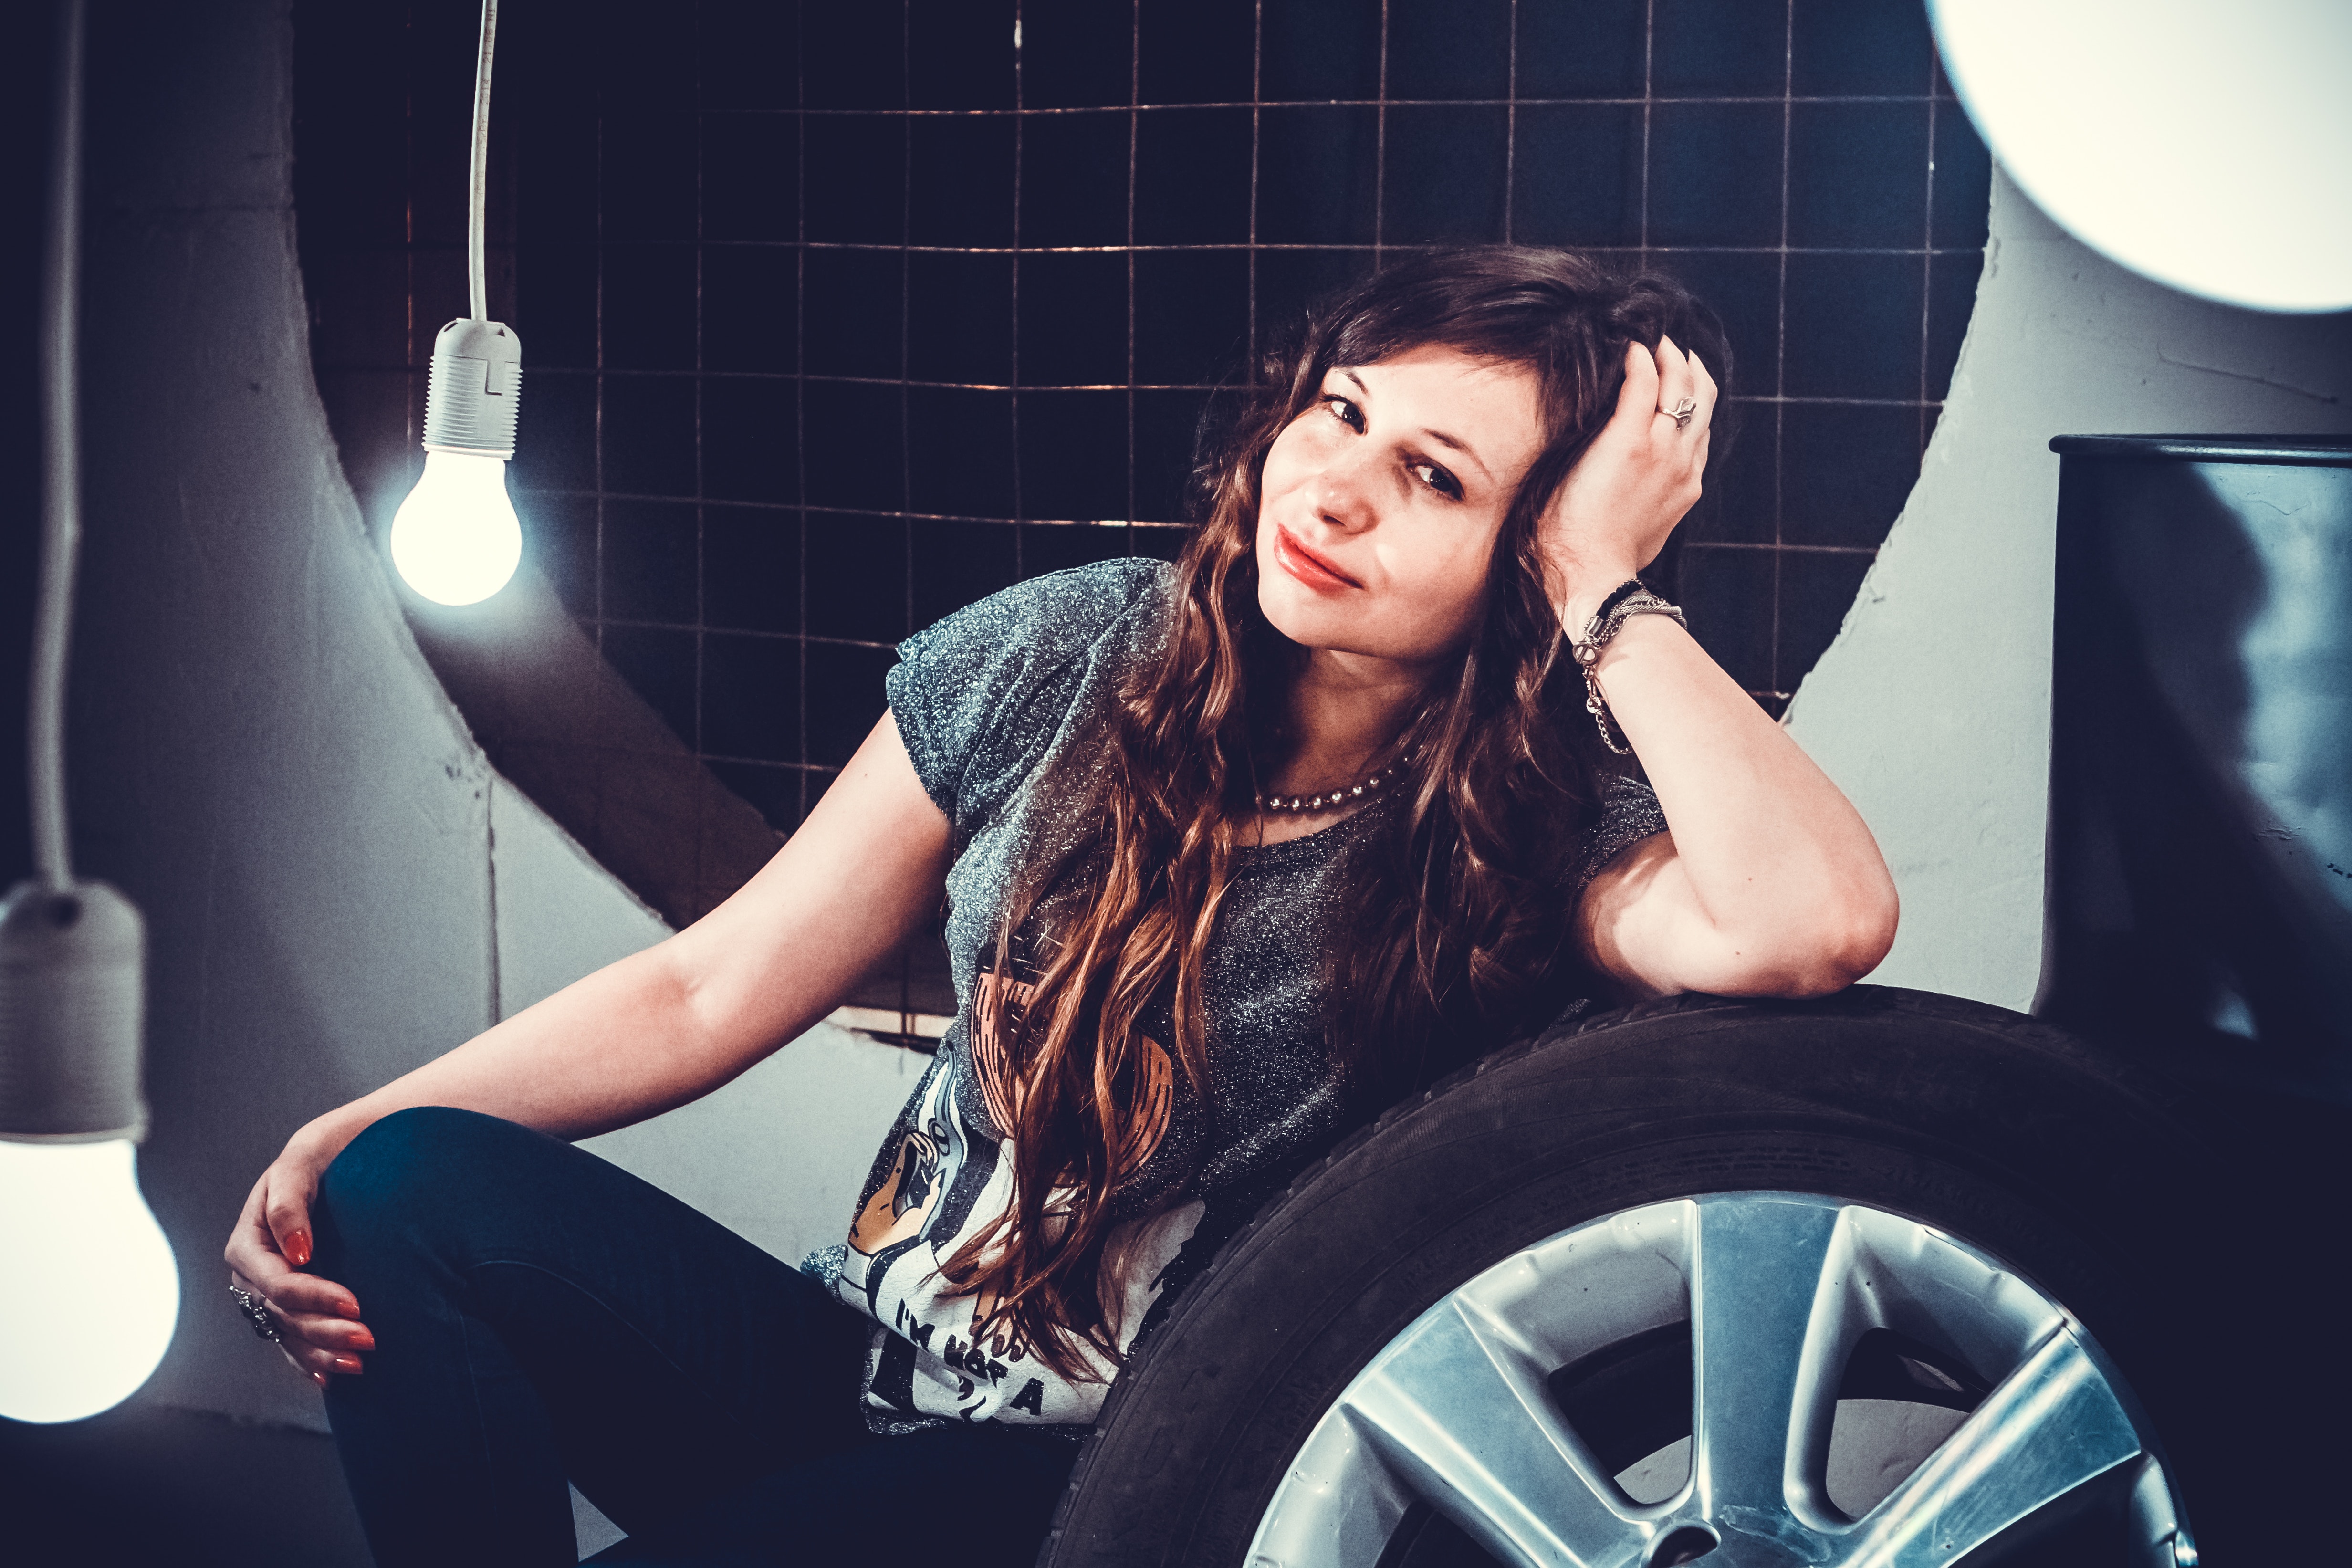
hair, beauty, skin, lip, cool, black hair, wheel, tire, photography, long hair, flash photography, photo shoot, brown hair, automotive wheel system, smile, leg, sitting, auto part, model, rim, human leg